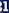
Number: 1